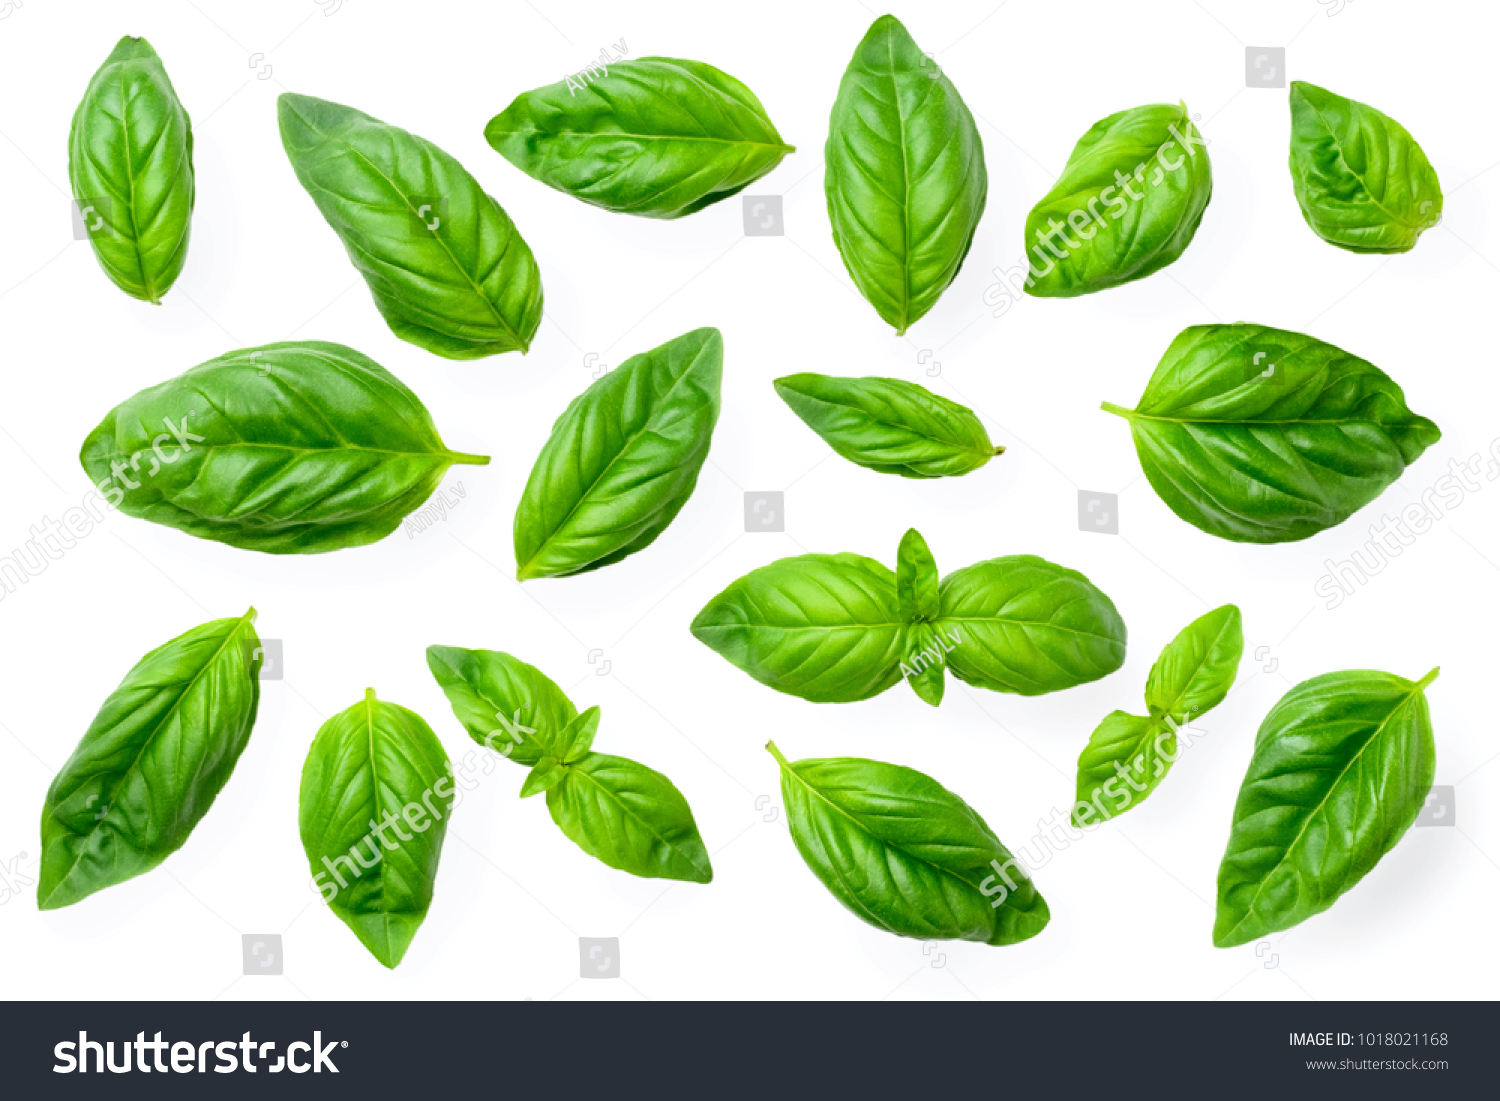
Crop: unknown
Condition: basil